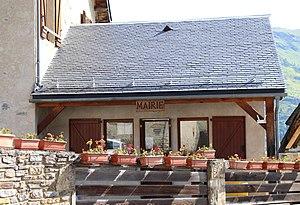
Mairie d'Ens (Hautes-Pyrénées)
Ens est une commune française située dans le département des Hautes-Pyrénées, en région Occitanie.